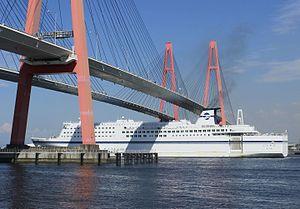
Taiheiyō Ferry est une compagnie de navigation maritime japonaise exploitant des car-ferries entre les îles d'Honshū et d'Hokkaidō. Fondée en 1982 par le groupe Meitetsu, elle succède à l'ancienne compagnie Taiheiyō Enkai Ferry, créée en 1970 et liquidée en raison d'importantes difficultés financières consécutives aux deux chocs pétroliers.